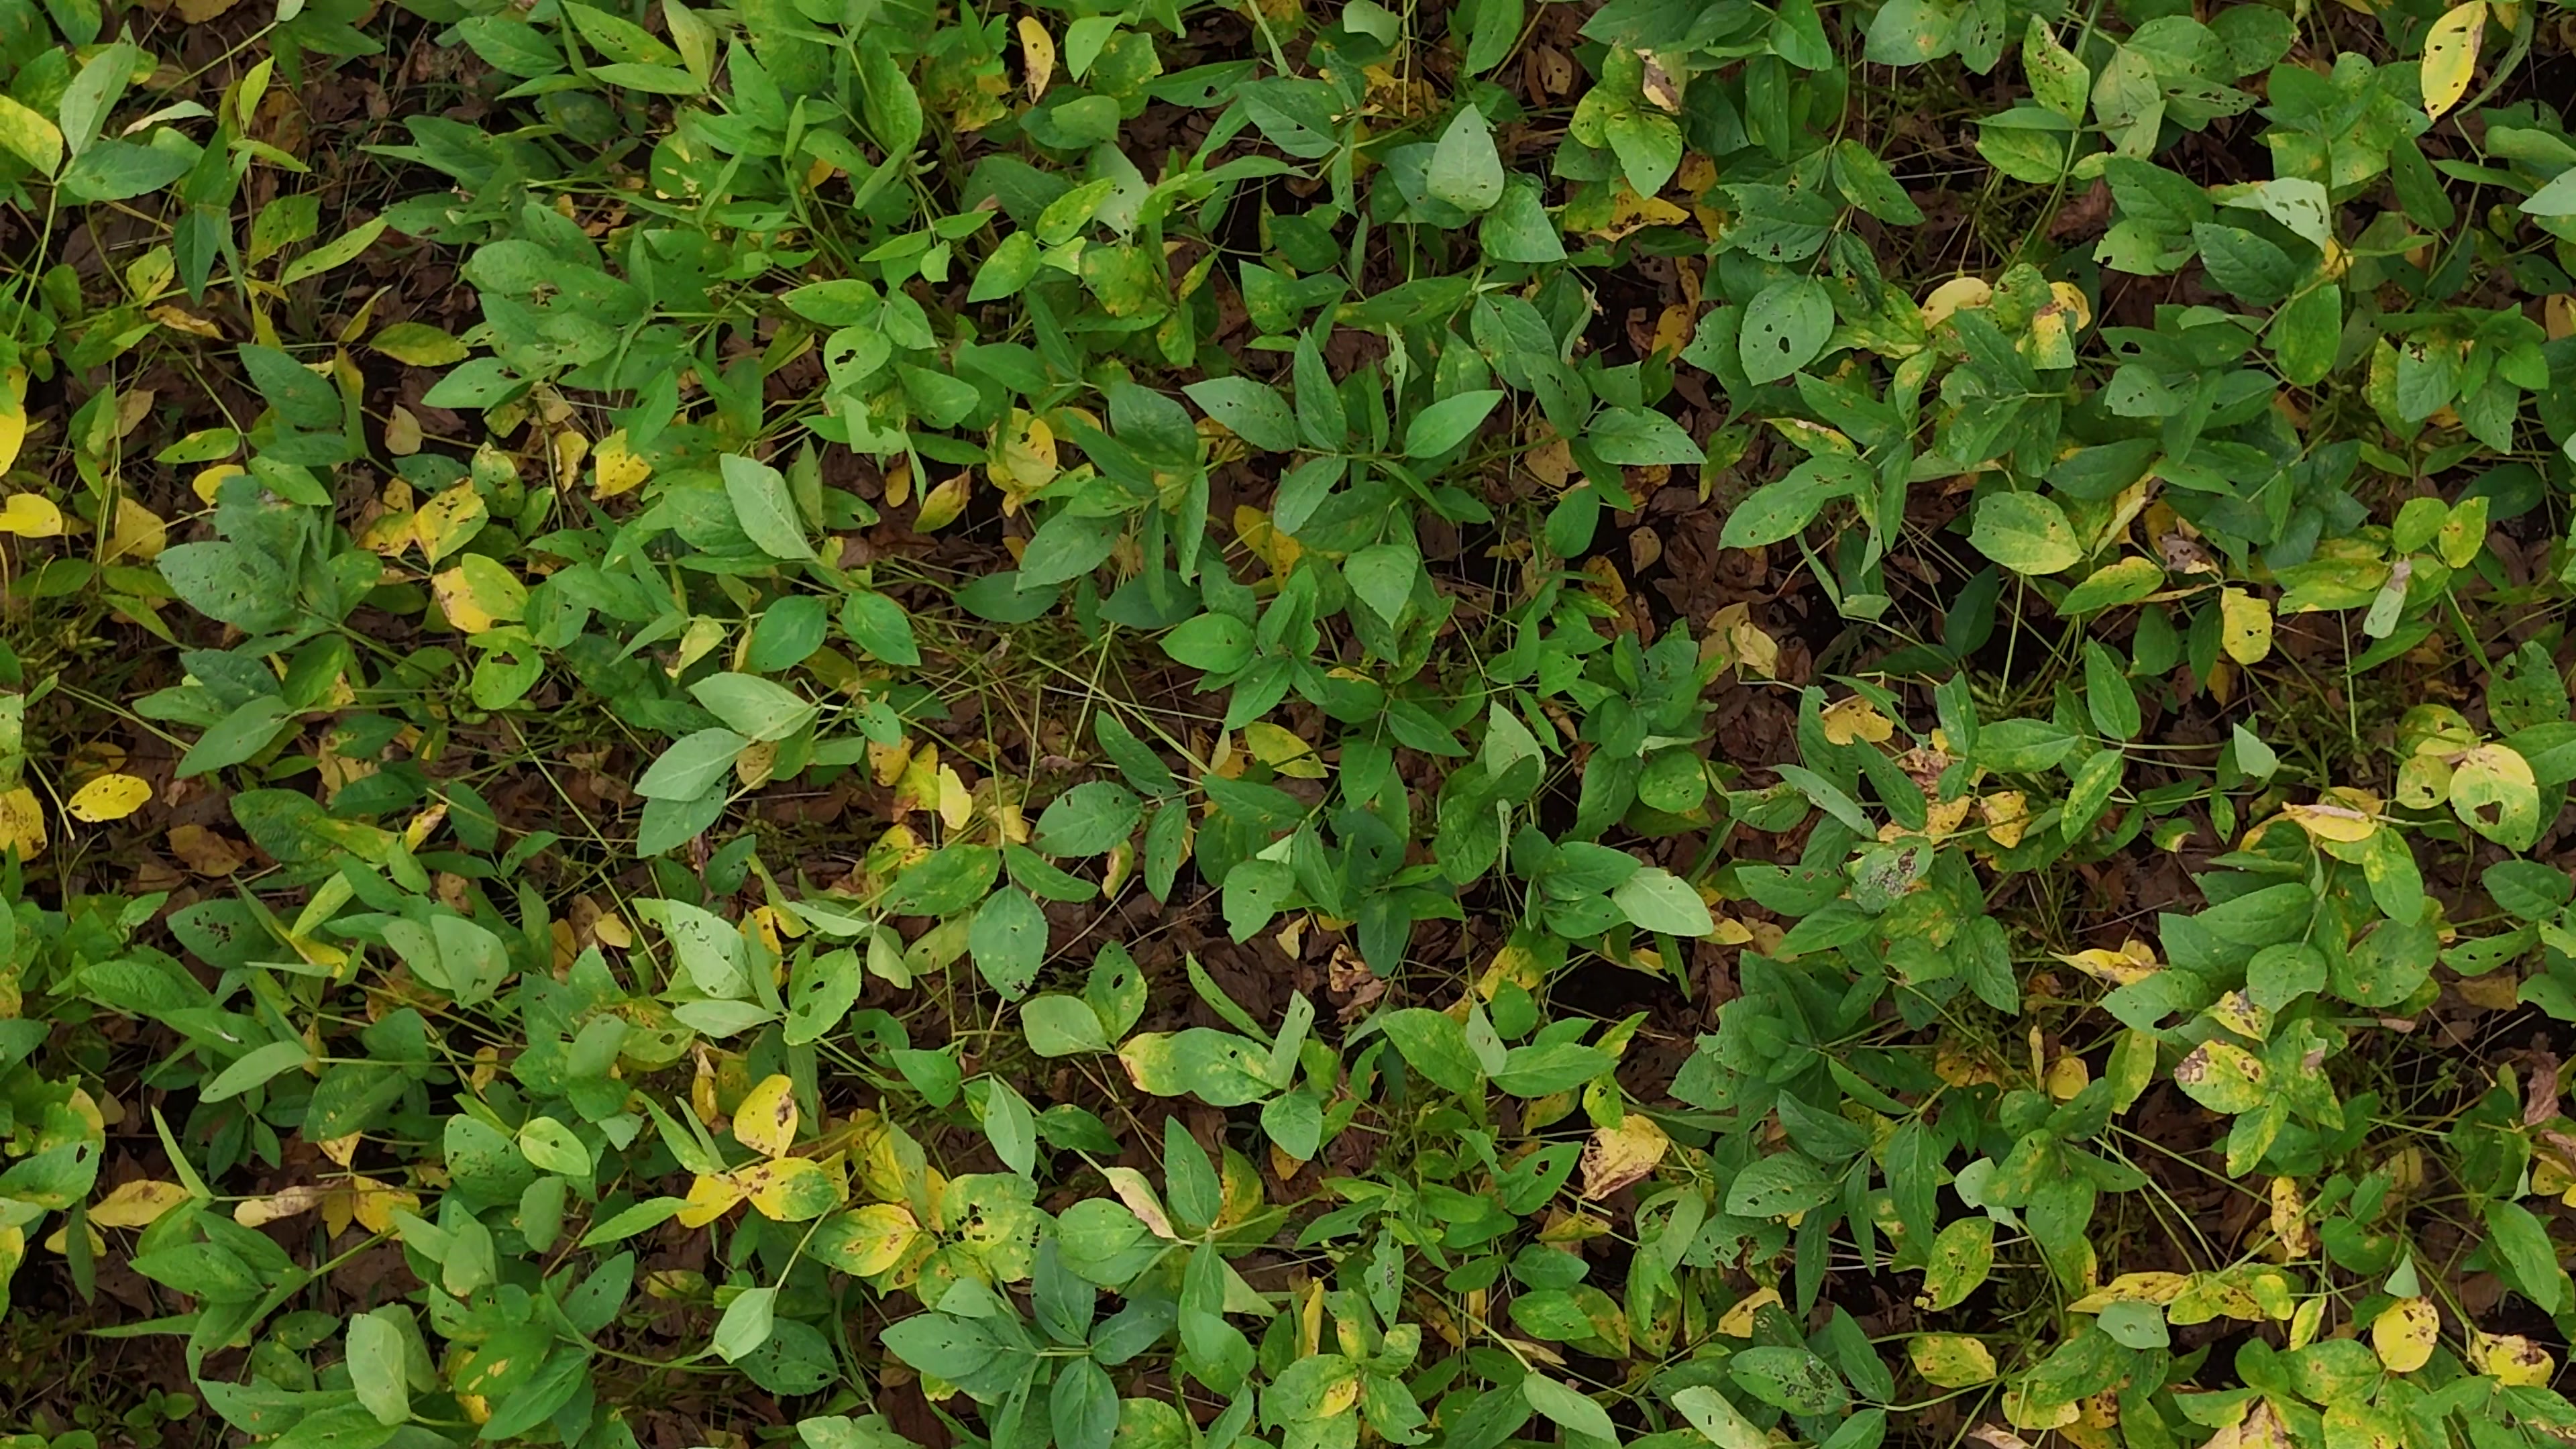
Label: Rust